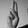
ASL letter: U